Frost

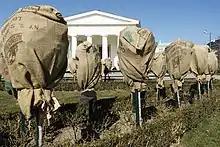
Roses with protection against frost – Volksgarten, Vienna

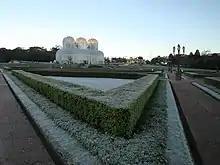
Curitiba (Southern Brazil) is the coldest of Brazil's state capitals; the greenhouse of the Botanical Garden of Curitiba protects sensitive plants.

Such measures need to be applied with discretion, because they may do more harm than good; for example, spraying crops with water can cause damage if the plants become overburdened with ice. An effective, low cost method for small crop farms and plant nurseries, exploits the latent heat of freezing. A pulsed irrigation timer delivers water through existing overhead sprinklers at a low volumes to combat frosts down to . If the water freezes, it gives off its latent heat, preventing the temperature of the foliage from falling much below zero.